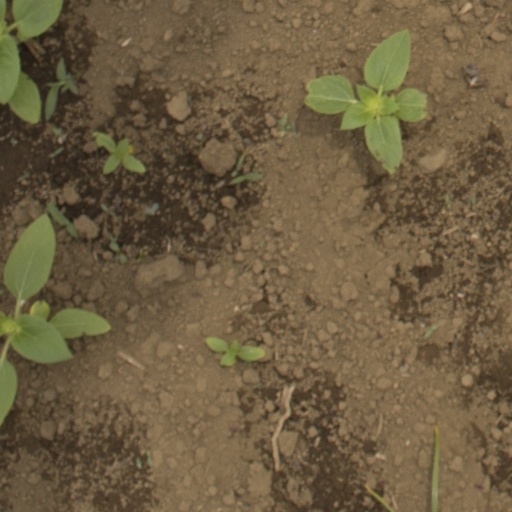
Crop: Jerusalem artichoke